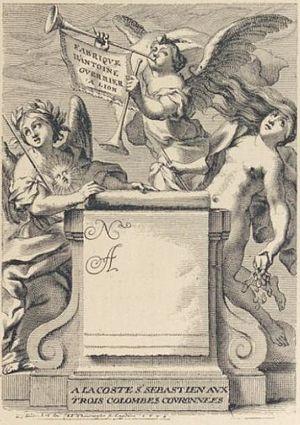
Carte-adresse de la «
Une carte de visite est un document de petit format généralement en papier cartonné qui sert à des fins privées. Il existe des consignes précises à suivre pour respecter l’étiquette et le savoir-vivre quant à sa mise en forme, sa taille, son épaisseur ou encore la manière de l’utiliser selon le contexte. Par exemple, pour souligner un mariage, une naissance ou en remerciement pour un cadeau ou un dîner. Cela peut également être pour accepter ou refuser une invitation ou en guise félicitations pour un accomplissement. Les hommes et les femmes doivent se conformer à des directives différentes. La carte de visite est généralement rectangulaire et blanche, en papier bristol et la sobriété est de mise. Le prénom et le nom de la personne détentrice de la carte sont mis bien en évidence sur celle-ci. Il est possible de se limiter à cette information uniquement ou d’ajouter les coordonnées souhaitées par exemple l’adresse postale ou l'adresse électronique et le numéro de téléphone. La carte ne doit pas être chargée, car il faut qu’il y reste de l’espace pour avoir la possibilité d’écrire un court message à la main au besoin.
Une carte de commerce était une carte carrée ou rectangulaire qui était assez petite, mais plus grande que la carte de visite moderne. Elle était échangée dans les cercles sociaux, les entreprises en distribuaient aux clients et aux clients potentiels, comme une sorte de carte de visite. Les cartes de commerce sont devenues populaires à la fin du XVIIᵉ siècle à Paris, Lyon et Londres. Elles avaient une fonction publicitaire et permettaient en outre aux clients de situer les magasins à une époque où le système de numérotation des adresses n'existait pas encore.
Thomas Blanchet, né vers 1614 à Paris et mort le 21 juin 1689 à Lyon, est un peintre français du XVIIᵉ siècle.